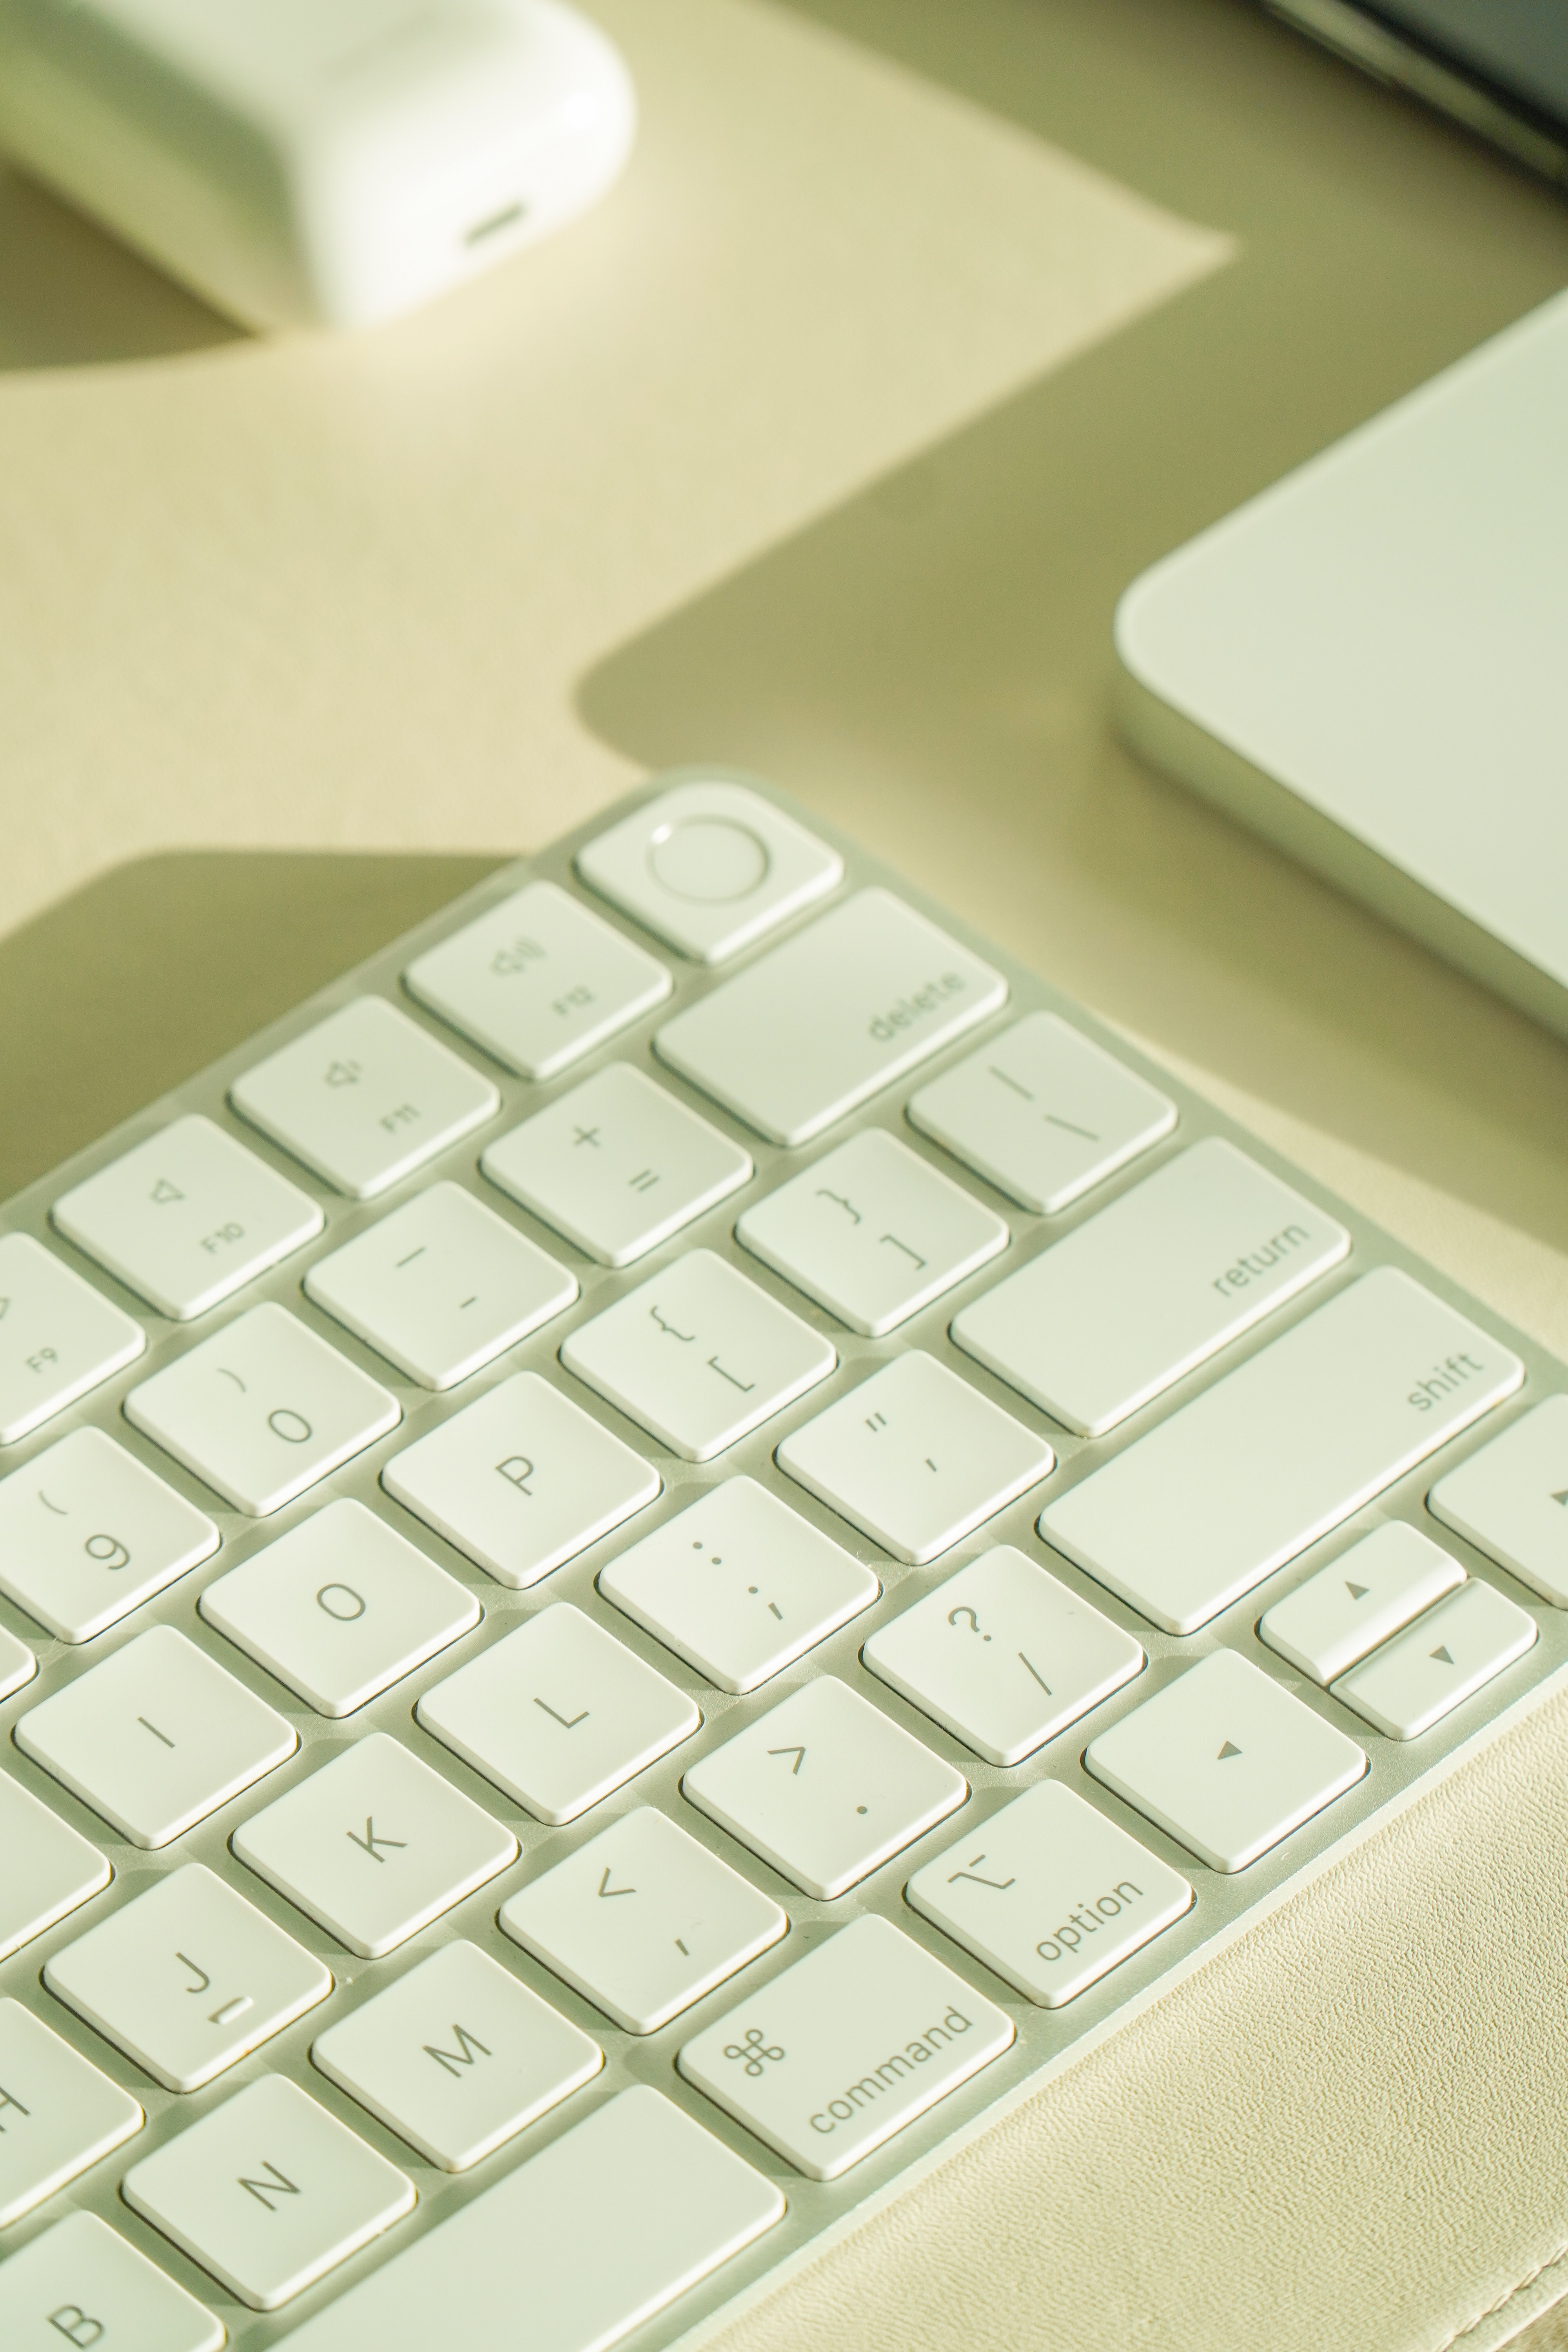
work, brown, computer, peripheral, computer keyboard, input device, office equipment, space bar, Material property, font, gadget, Laptop accessory, computer hardware, electronic device, technology, close up, personal computer hardware, keyboard, laptop part, computer component, numeric keypad, computer accessory, number, composite material, plastic, square, electronic instrument, musical instrument